Conditional Release (film)

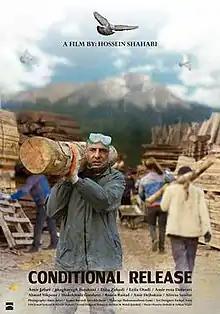

Conditional Release is a 2016 social drama Iranian film, directed and produced by Hossein Shahabi.